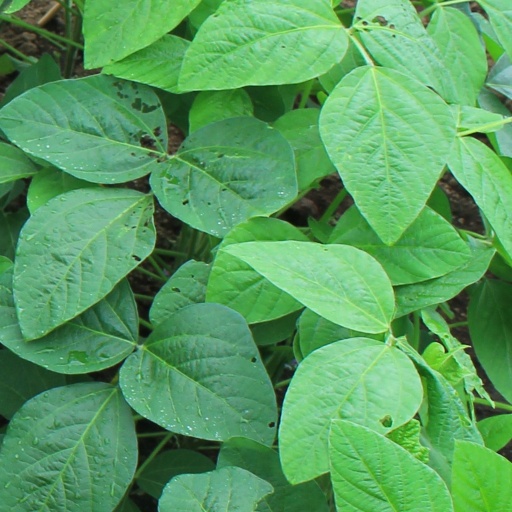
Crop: soybean